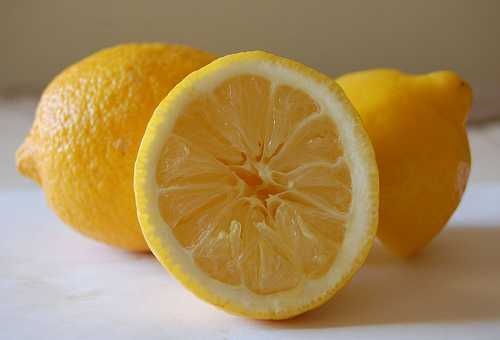
Label: Lemon